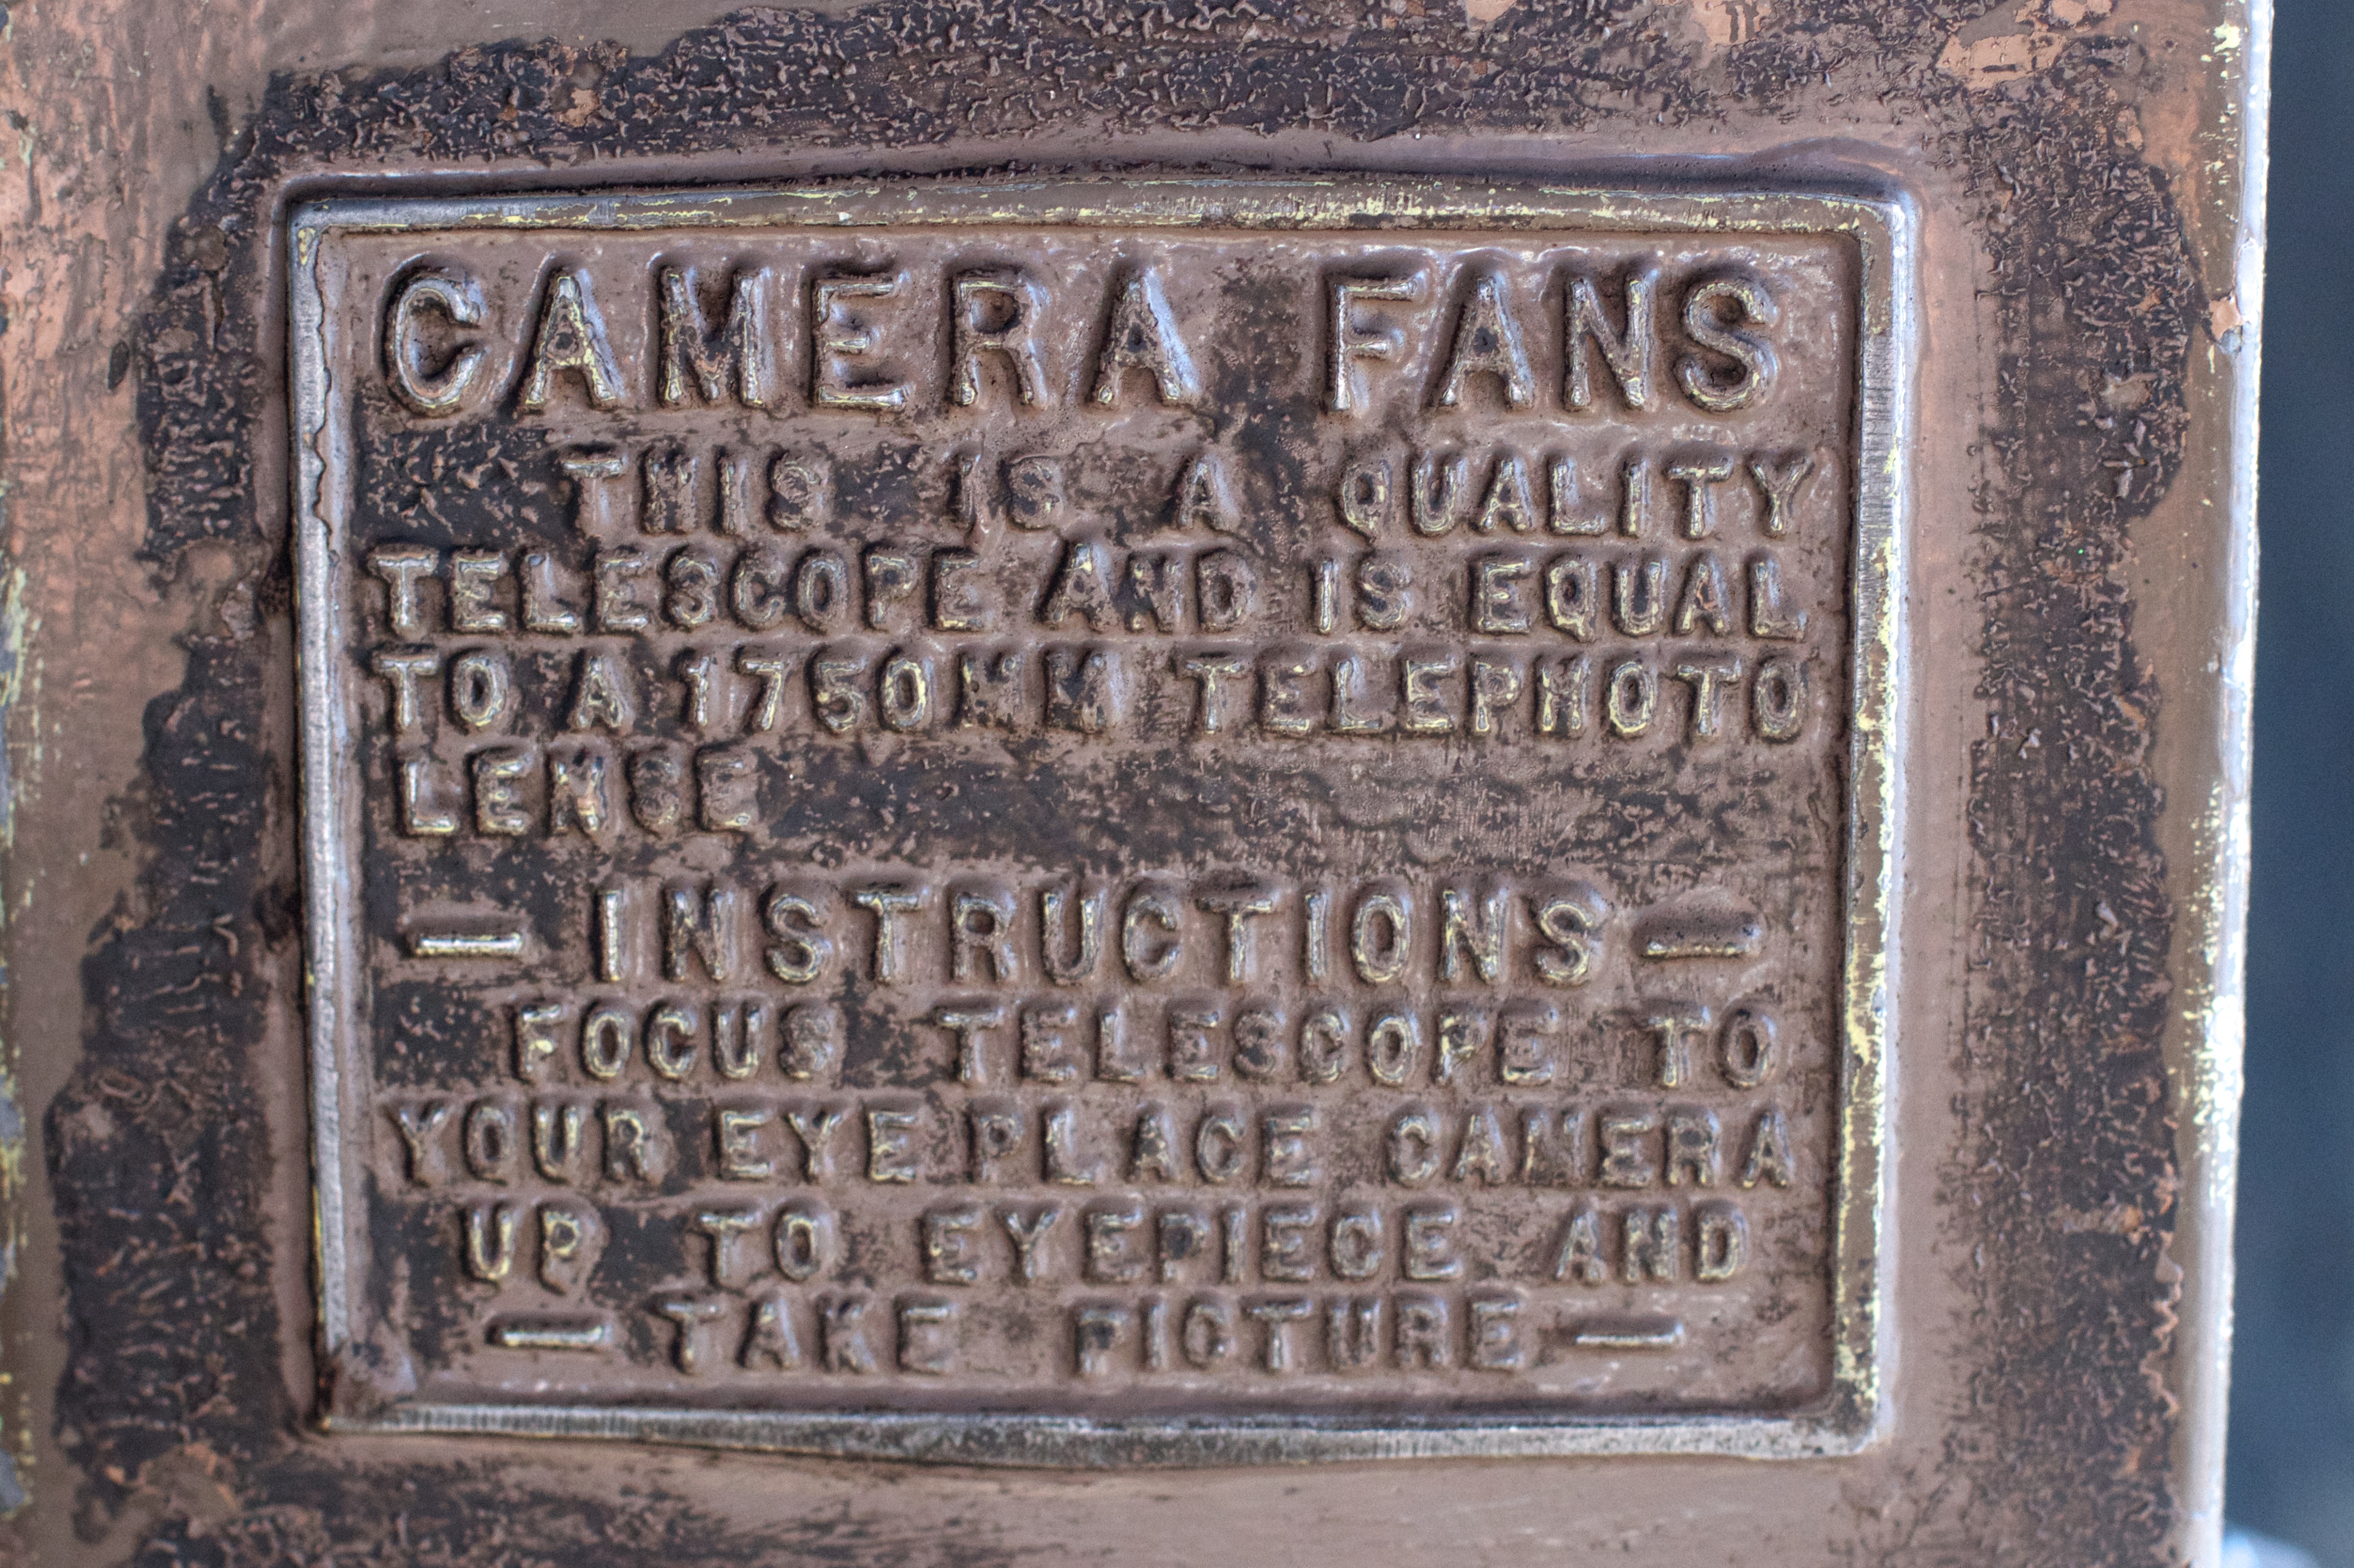
memorial, headstone, history, relief, grandcanyon, award, stele, archaeological site, ancient history, commemorative plaque